Sacred Heart Greenwich

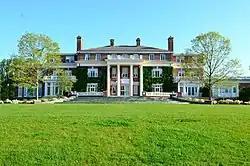

Sacred Heart Greenwich, formally known as the Convent of the Sacred Heart, is a private, independent Catholic all-girls